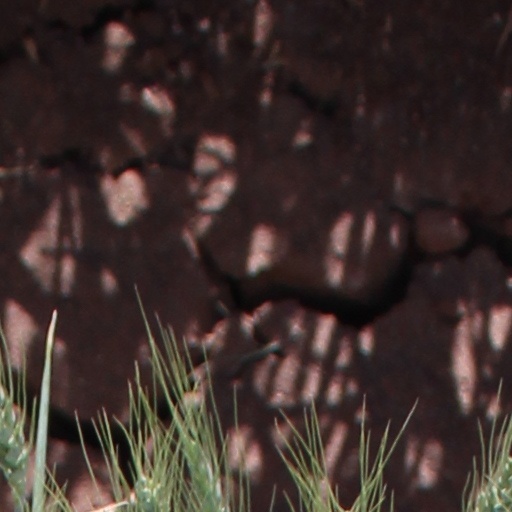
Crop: wheat